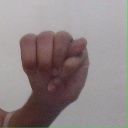
अक्षर: म